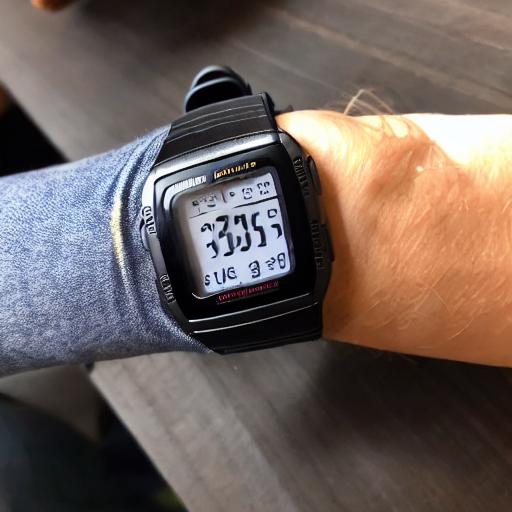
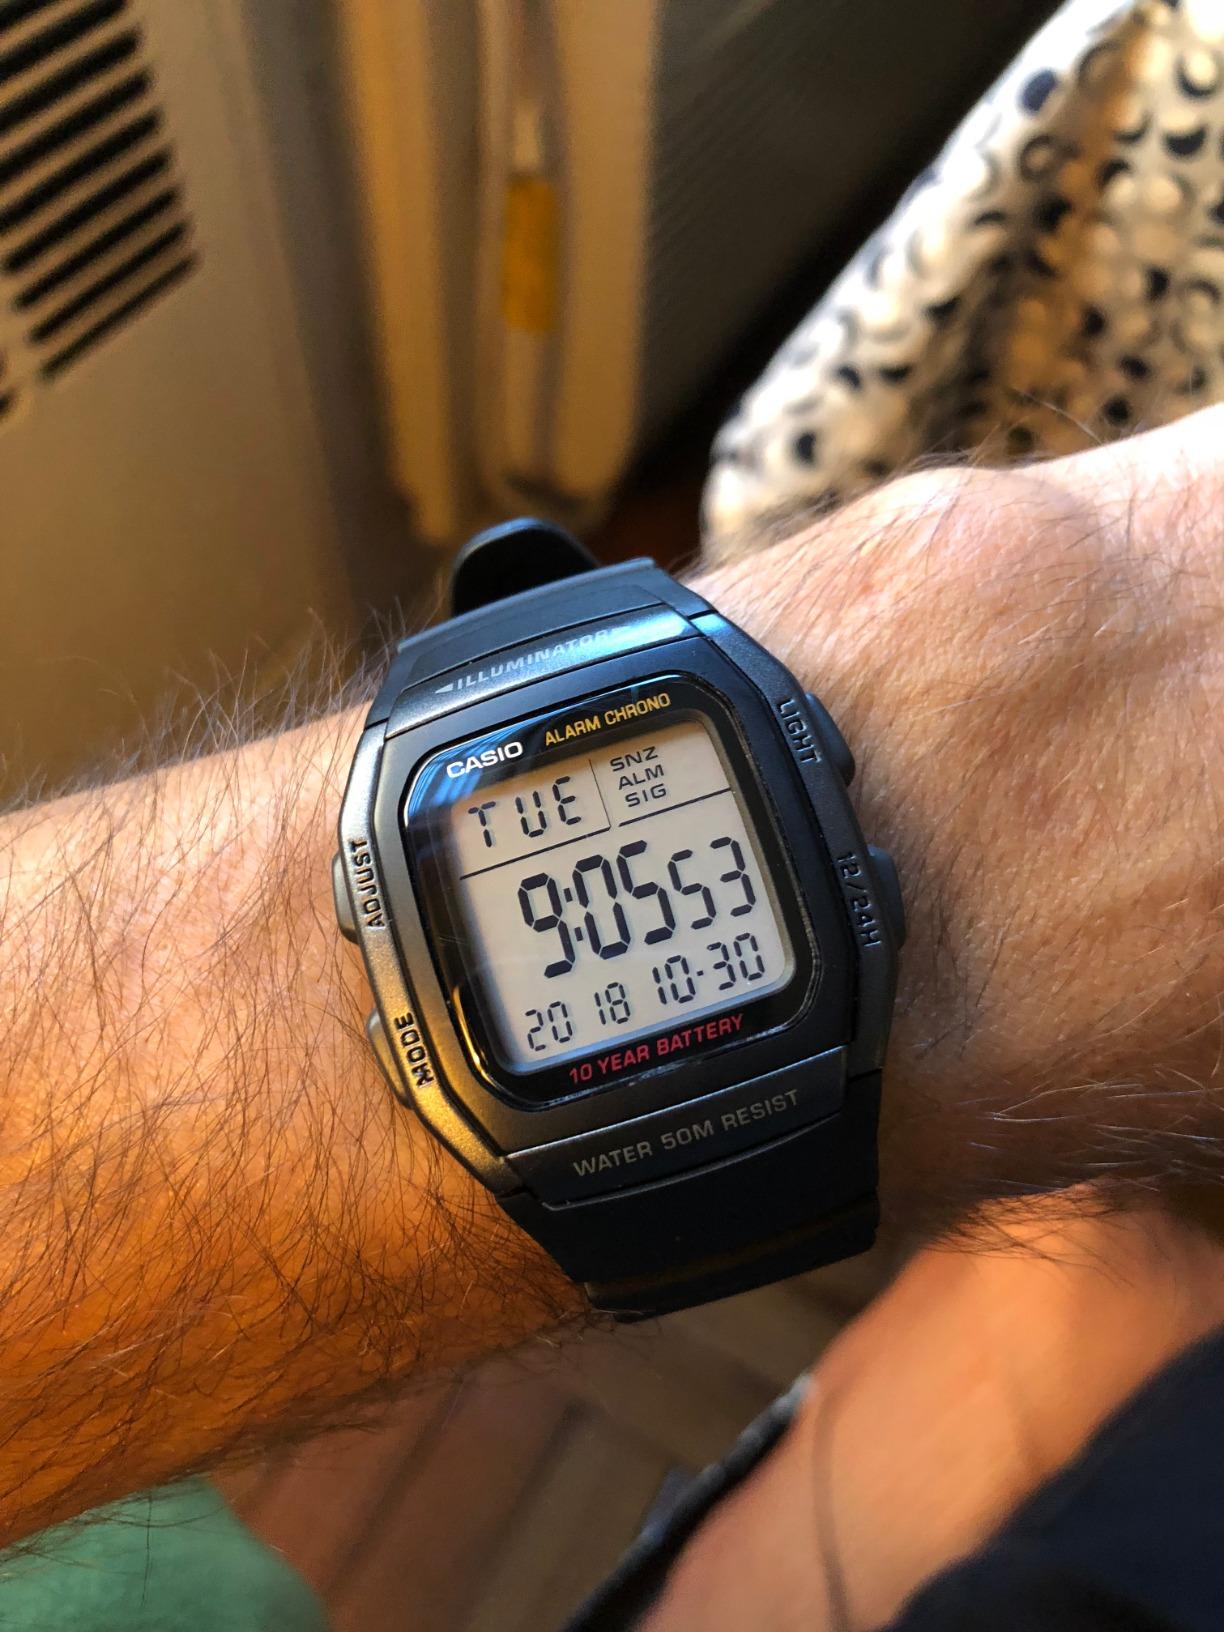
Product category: accessories_watch
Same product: no